My Husband's Other Wife

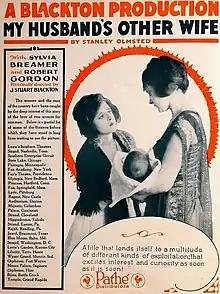

My Husband's Other Wife is a 1920 American silent drama film directed by J. Stuart Blackton and starring Sylvia Breamer, Robert Gordon and May McAvoy. There are no known archival holdings of the film, so it is presumably a lost film.